Singaporean Mandarin

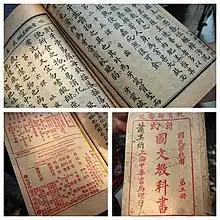
Chinese textbook used in a Singapore Chinese school in 1911. The textbook is from the Republic of China and is in Classical Chinese.

Singaporean Mandarin has preserved the vocabulary and certain other features from Classical Chinese and early Vernacular Chinese, dating back from the early 20th century. Since Singapore's Chinese medium schools adopted Chinese teaching materials from Republic of China in the early 20th century, Singapore's early Mandarin pronunciations was based on the Zhuyin in the "Dictionary of National Pronunciation" and "Vocabulary of National Pronunciation for Everyday Use". As such, it had preserved many older forms of pronunciations. In addition, during its initial development, Singaporean Mandarin was also influenced by the other Chinese varieties of Singapore such as Hokkien, Teochew, Cantonese etc.